Alexander Grinager

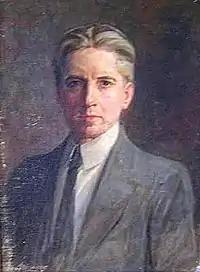
Self-portrait (date unknown)

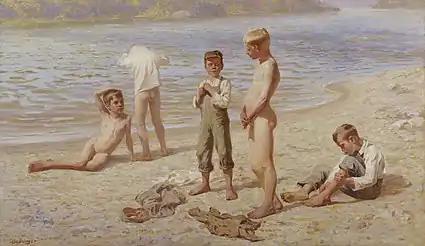
Boys Bathing

Alexander Grinager (January 26, 1865–March 8, 1949) was an American artist most noted for his murals and scenic painting.